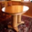
Label: table